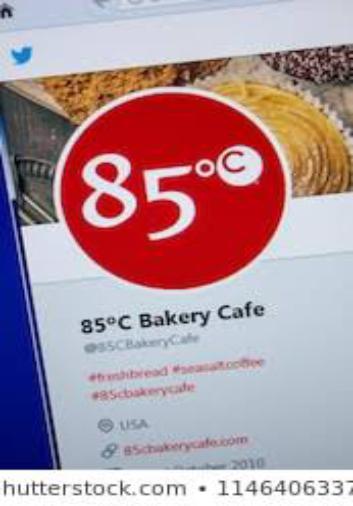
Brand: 85C Bakery Cafe
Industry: Food